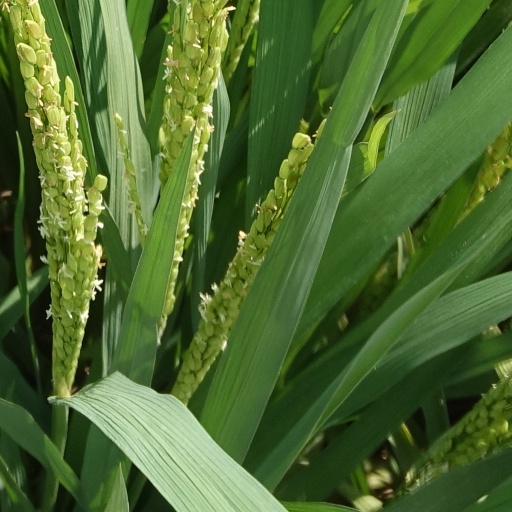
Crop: rice